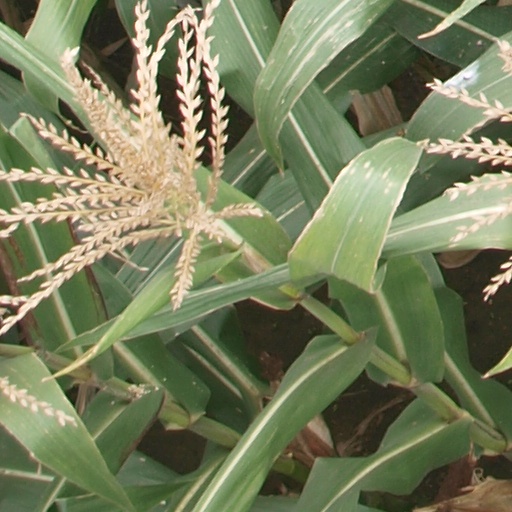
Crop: maize; corn